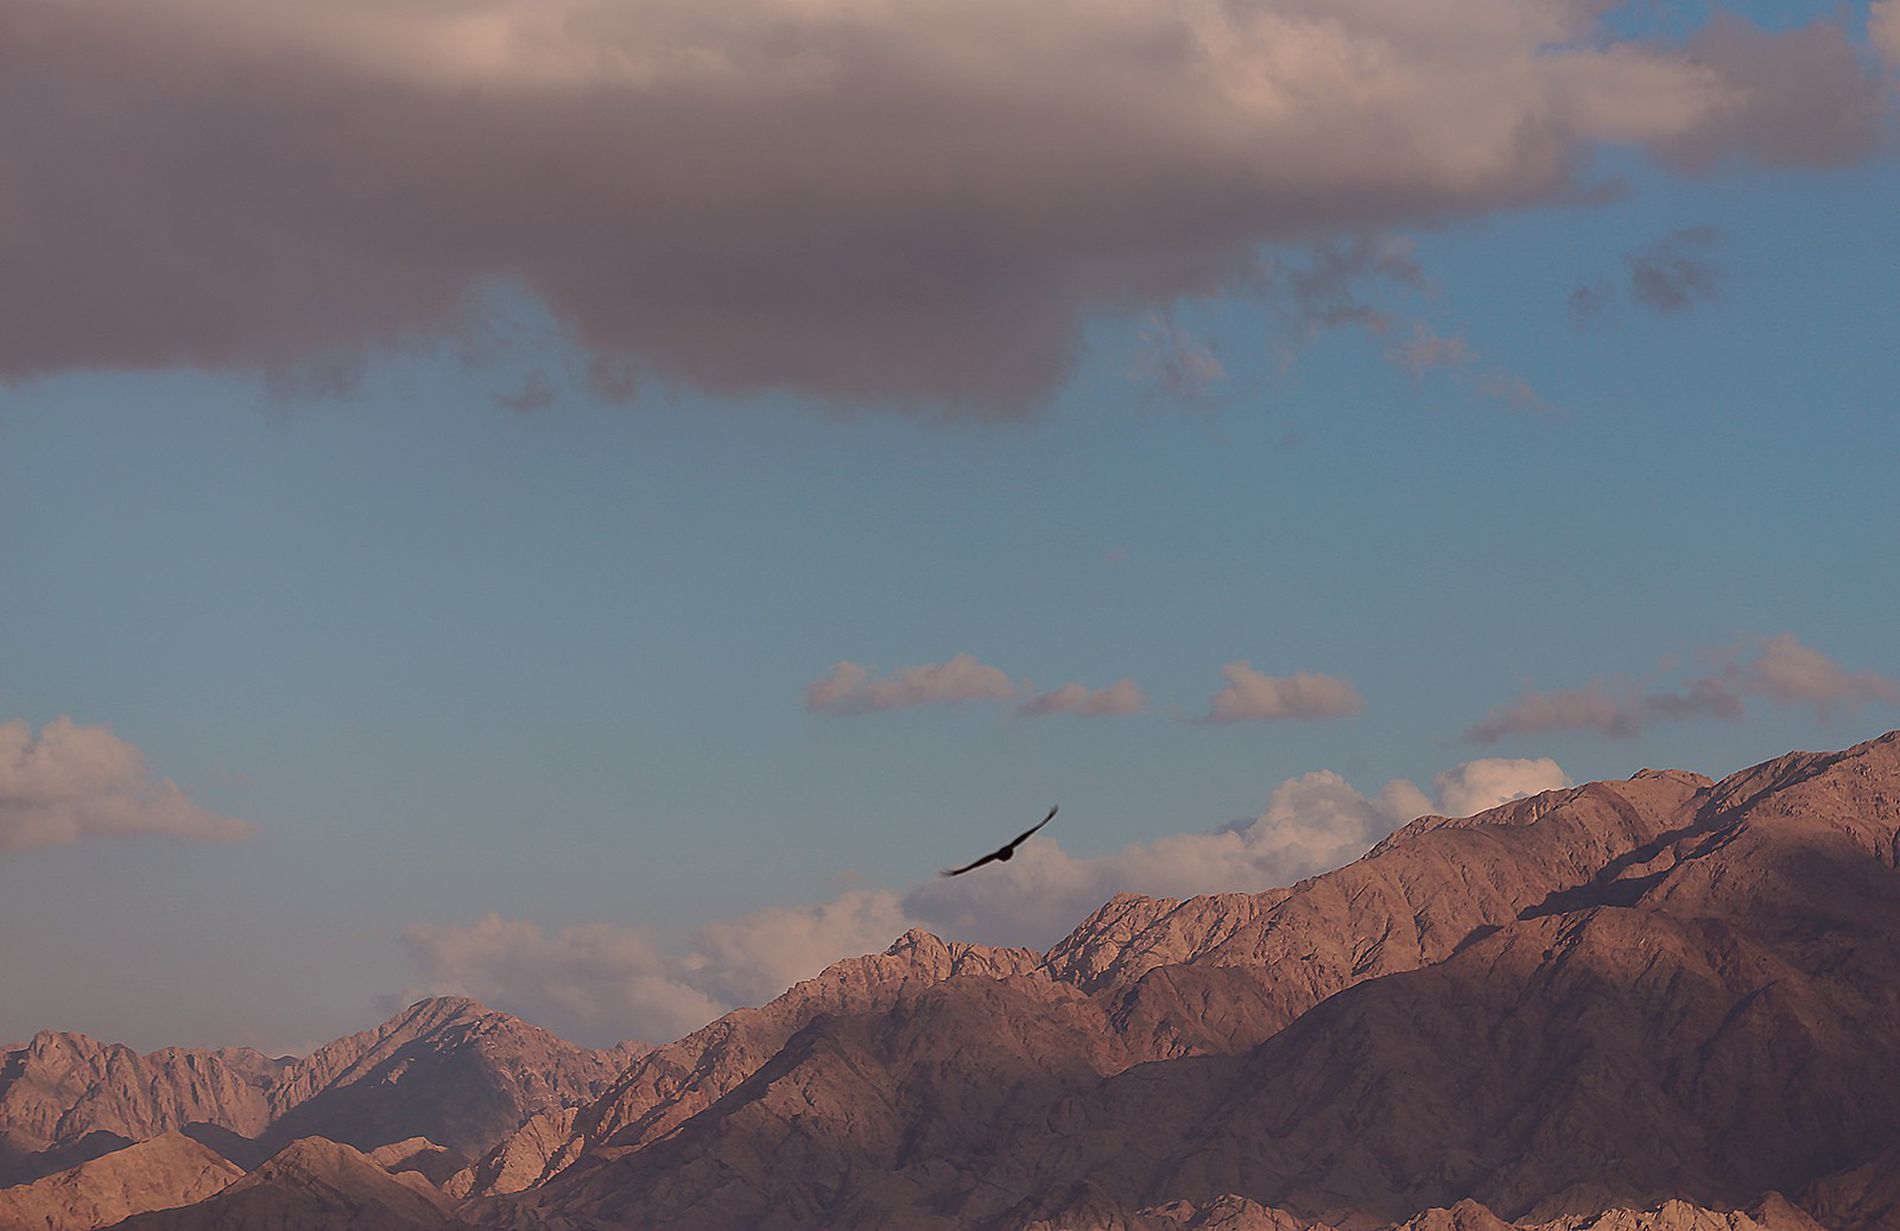
Freedom in the Sky
The photo shows an eagle soaring high in the sky, with its wings spread wide. Below the eagle, a rugged mountain range stretches across, its rocky slopes showing rough shapes. At the top of the photo, the sky is visible with a few clouds.
The photo is taken at a wide level, capturing the whole scene, the eagle, the mountains, and the sky. The color palette is earthy and calm, with the browns and grays of the mountains, the deep blue of the sky with soft white clouds, and the dark shadow of the eagle. The photo feels peaceful and free.
Labels: Mountain, Mountain Range, Nature, Outdoors, Peak, Sky, Animal, Bird, Vulture, Cloud, Cumulus, Weather, Scenery, Landscape, Condor, Flying, Eagle
Camera: Canon Canon EOS 6D
Lens: EF70-200mm f/2.8L IS II USM
Aperture: F5.6
Exposure: 1/640 sec
ISO: 100
Focal length: 200